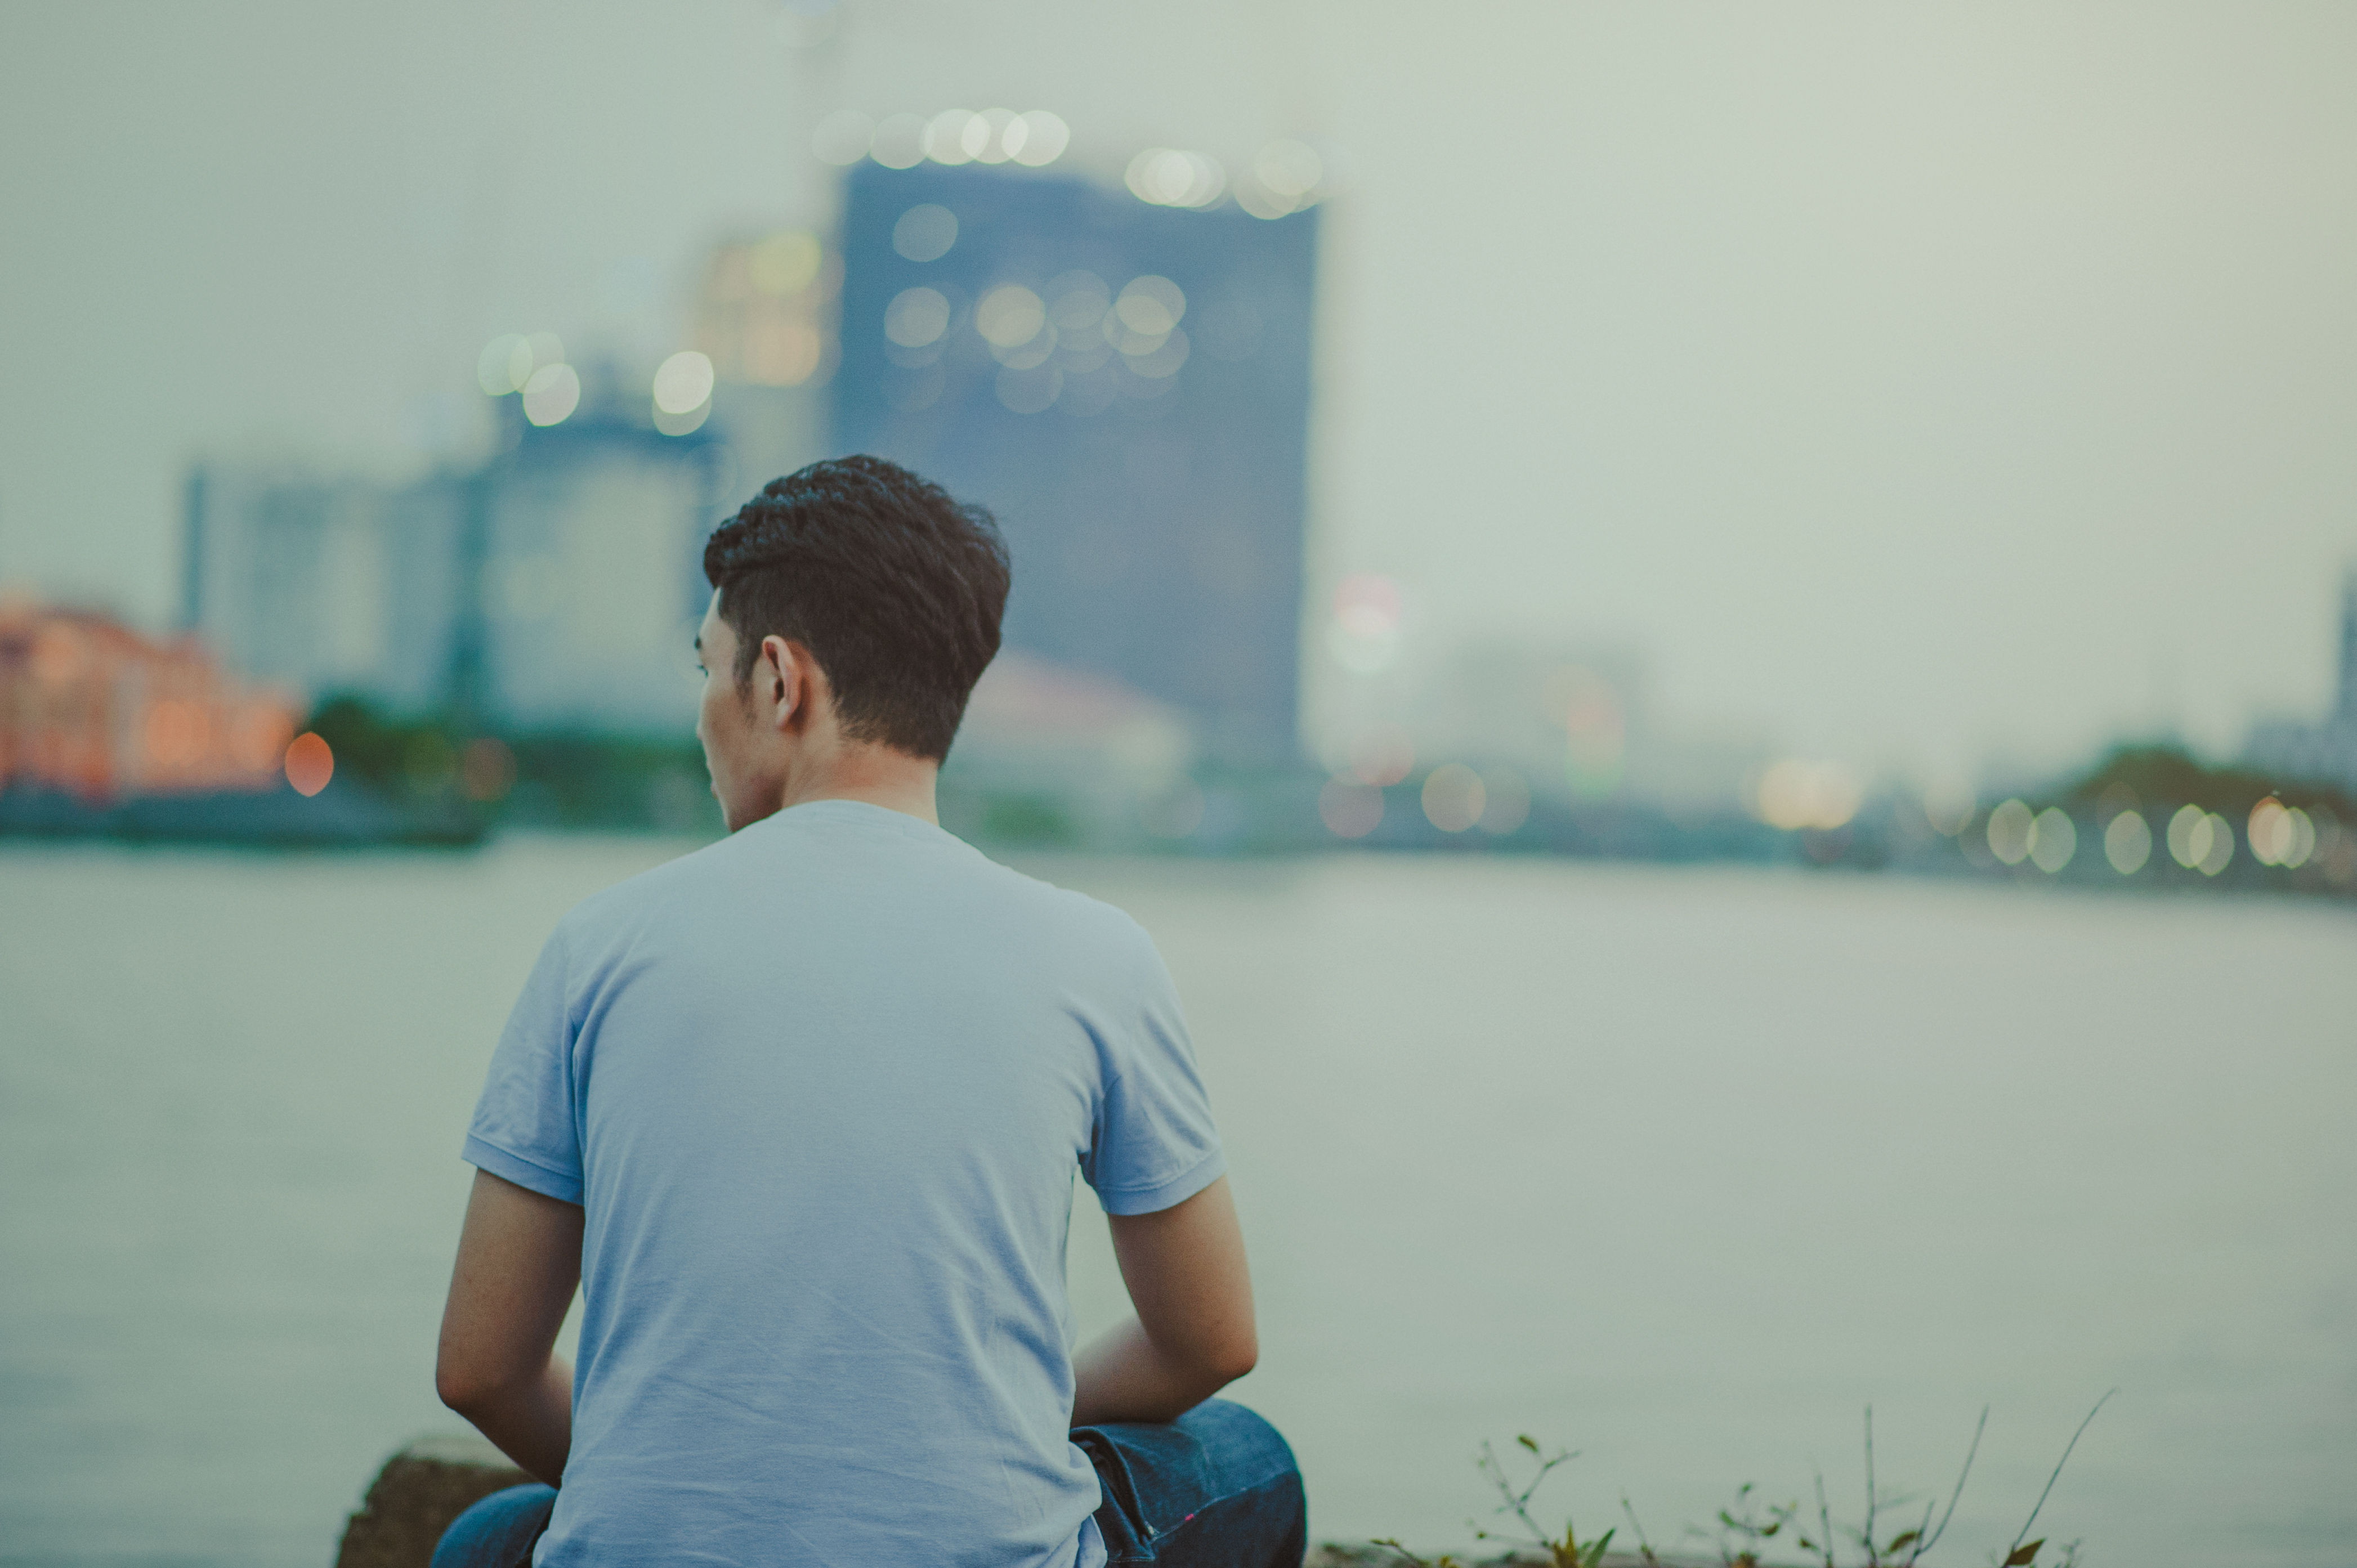
love, cute, portrait, landscape, beautiful, travel, boy, blue, photograph, water, man, sitting, sky, photography, male, snapshot, vacation, daytime, fun, morning, human, girl, sunlight, sea, leisure